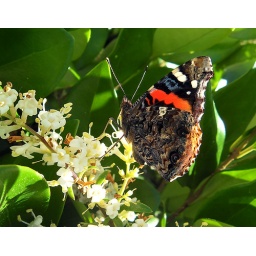
This bush near my office building is quite the butterfly hot spot!